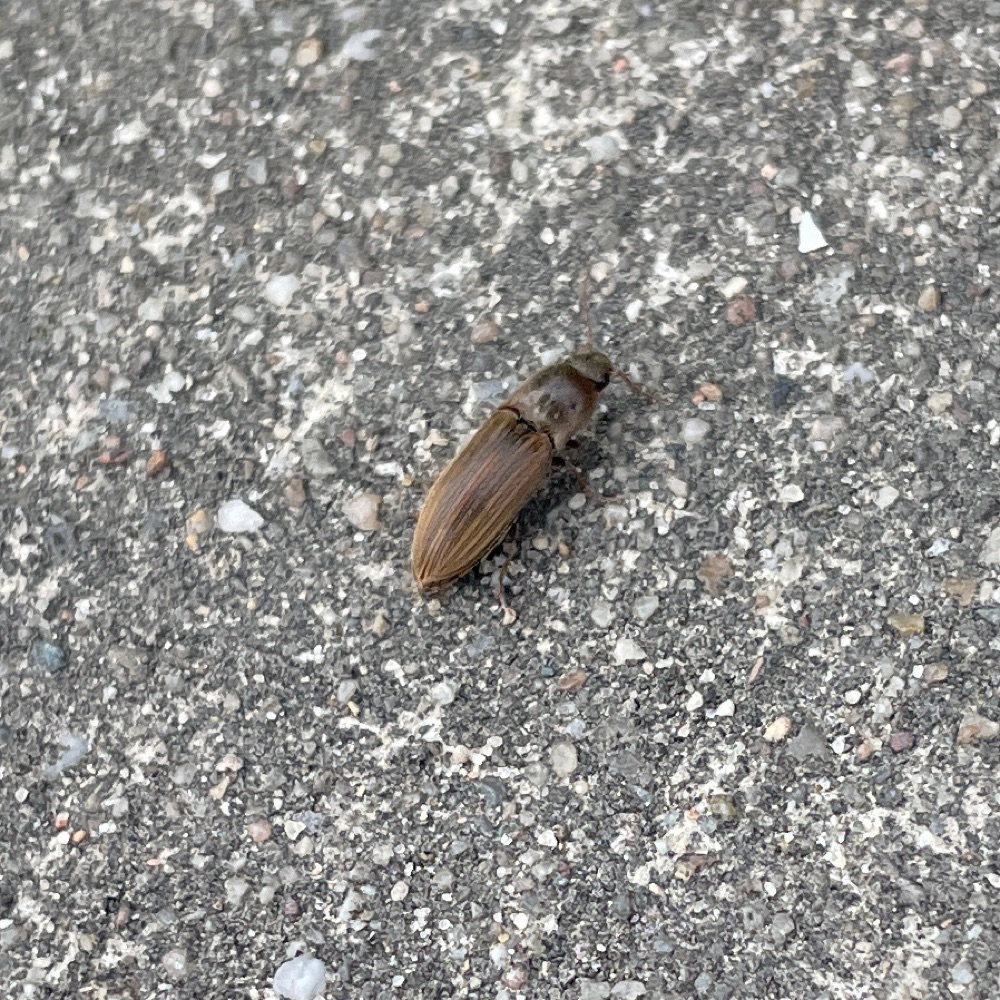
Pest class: clickbeetles_wireworms